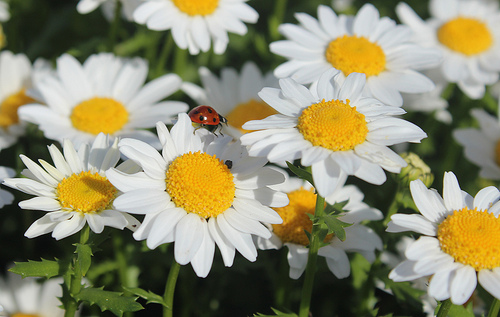
Flower: daisy